Waterfront Hall

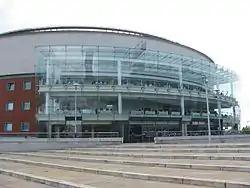

Belfast Waterfront is a multi-purpose conference and entertainment centre, in Belfast, Northern Ireland, designed by local architects' firm Robinson McIlwaine. The hall is located in Lanyon Place, the flagship development of the Laganside Corporation. The development is named after the architect Charles Lanyon.